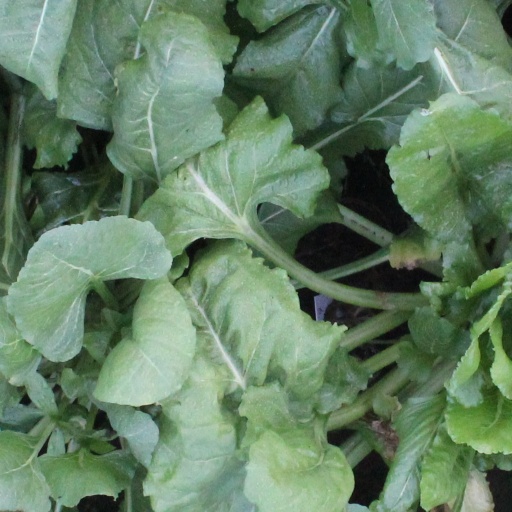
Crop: sugar beet